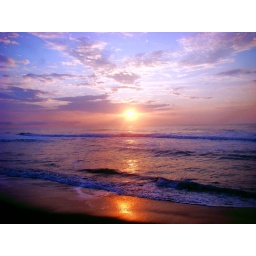
sunrise over ocean city md's beach